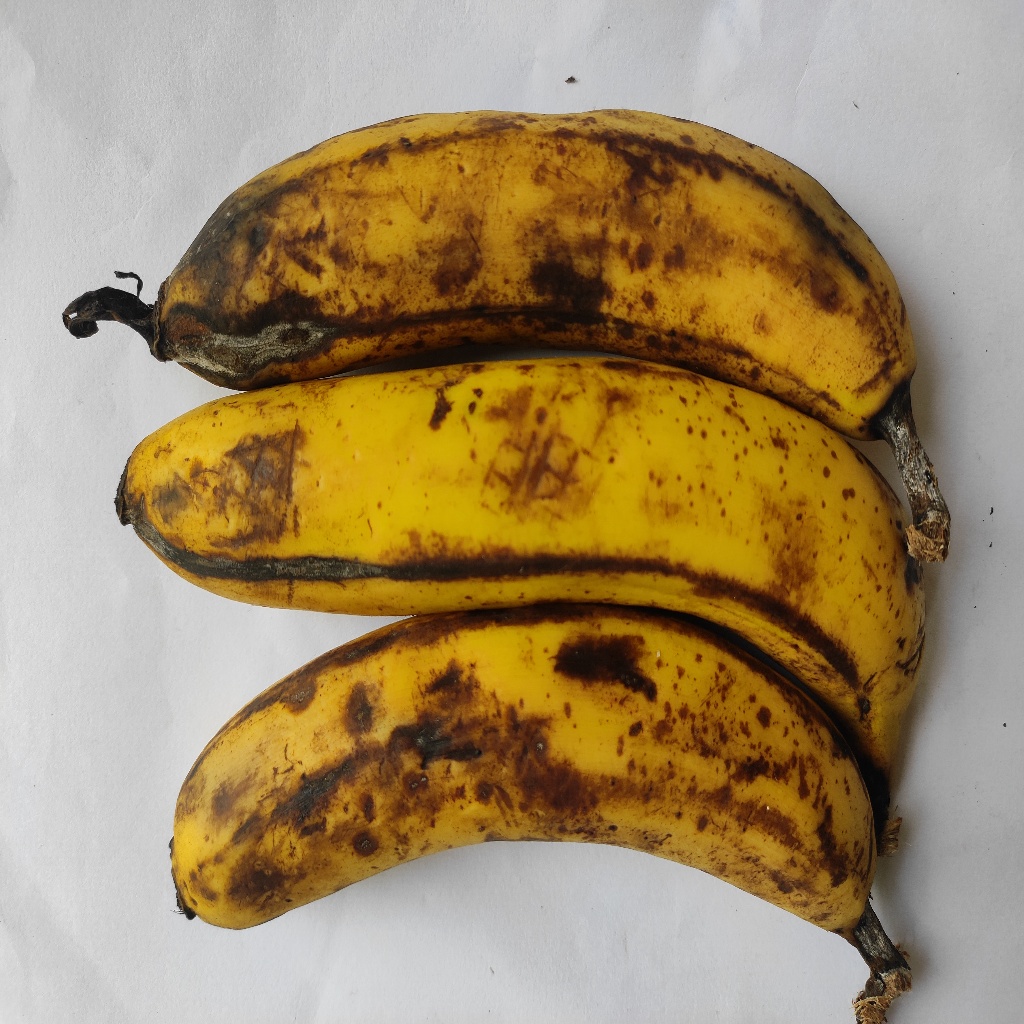
Crop: banana
Quality class: Class_B